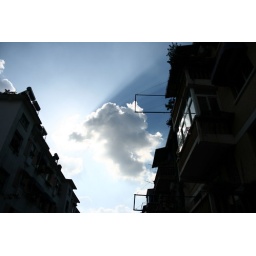
sky and clouds in Hefei